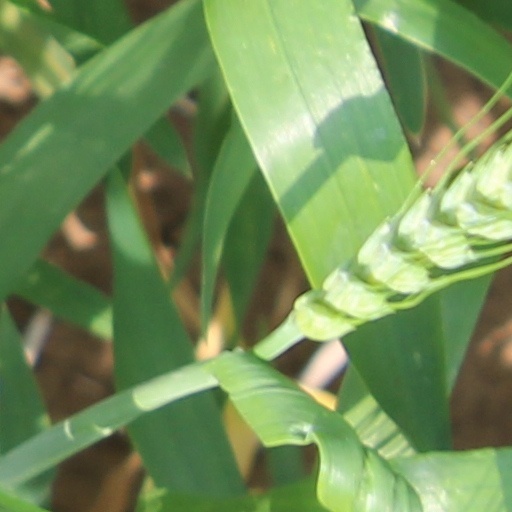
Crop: wheat